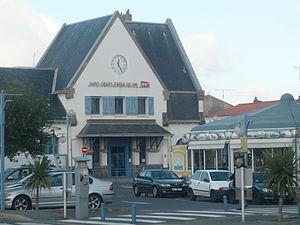
Saint-Gilles-Croix-de-Vie dans le département de la Vendée (France)
La gare de Saint-Gilles-Croix-de-Vie est une gare ferroviaire française de la ligne de Commequiers à Saint-Gilles-Croix-de-Vie, située sur le territoire de la commune de Saint-Gilles-Croix-de-Vie, dans le département de la Vendée, en région Pays de la Loire.